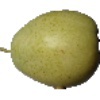
Label: Pear 1